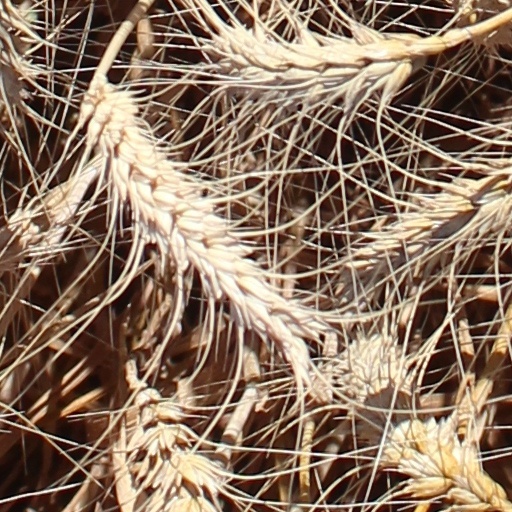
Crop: wheat